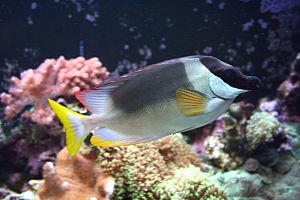
Le sigan magnifique est une espèce de poisson marin originaire de l'océan Indien oriental. Il est parfois disponible dans le commerce aquariophile. Il atteint 24 cm de longueur.